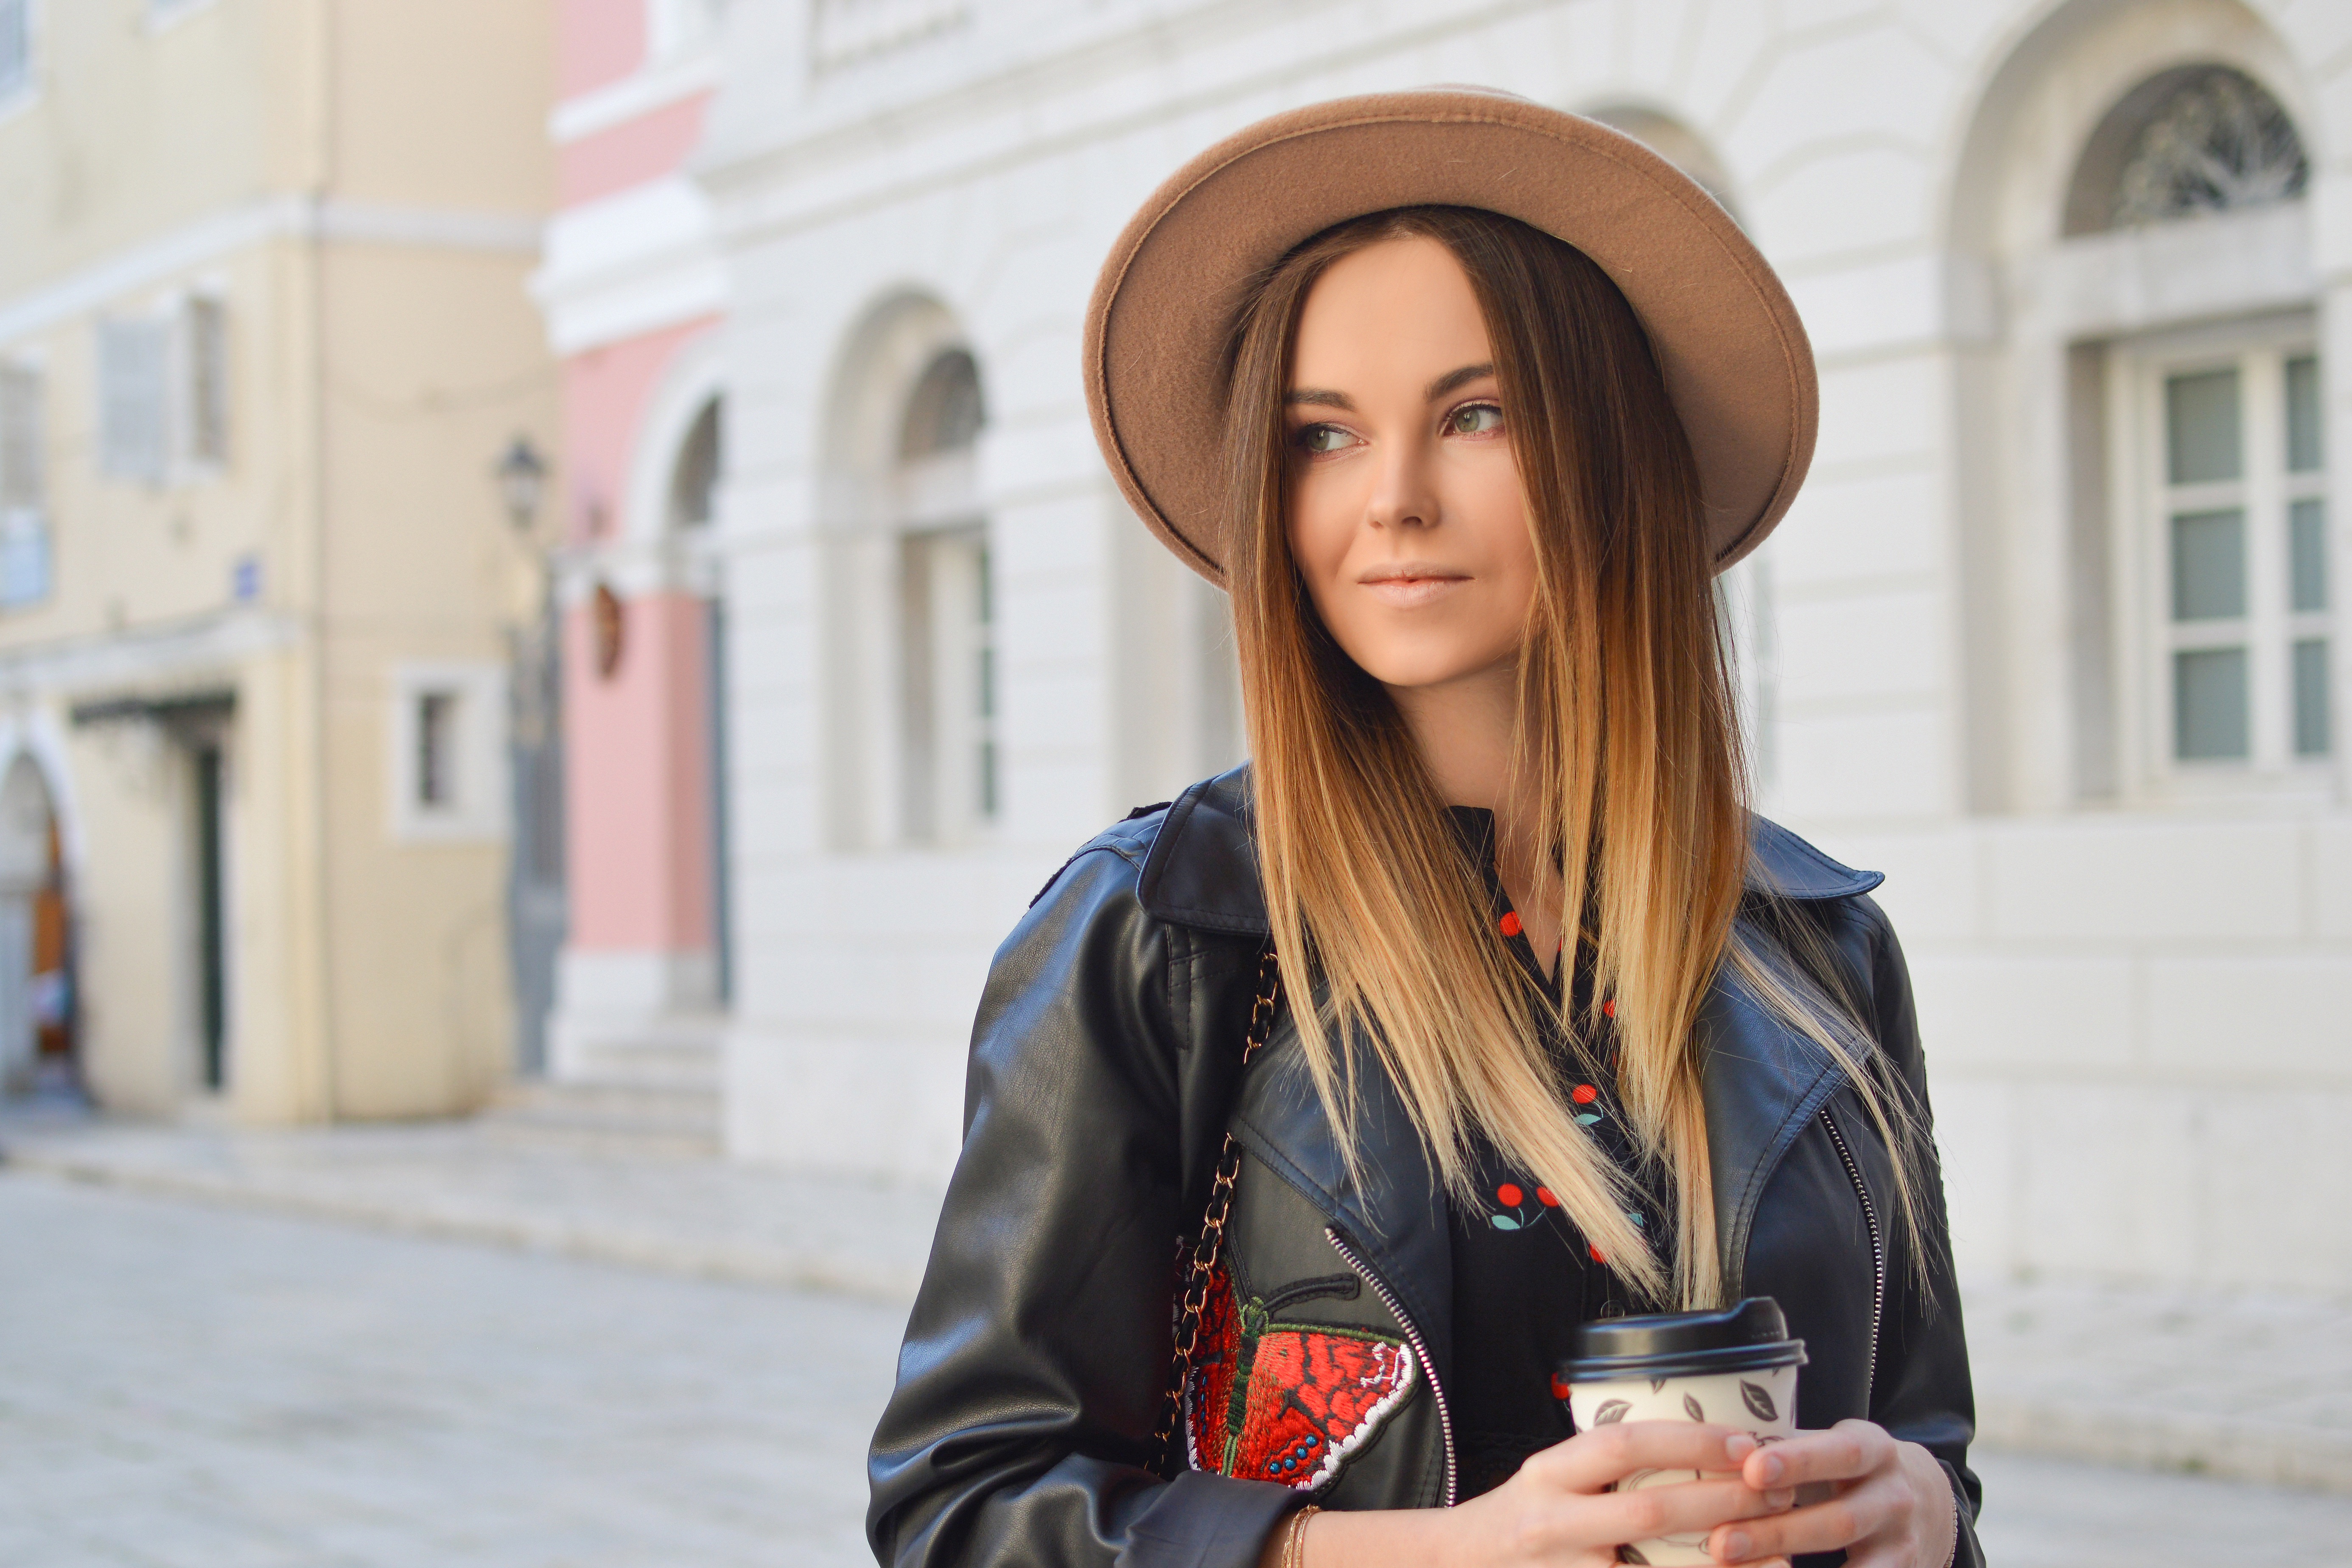
girl, woman, female, portrait, model, hat, fashion, clothing, lady, blonde, beauty, photo shoot, portrait photography